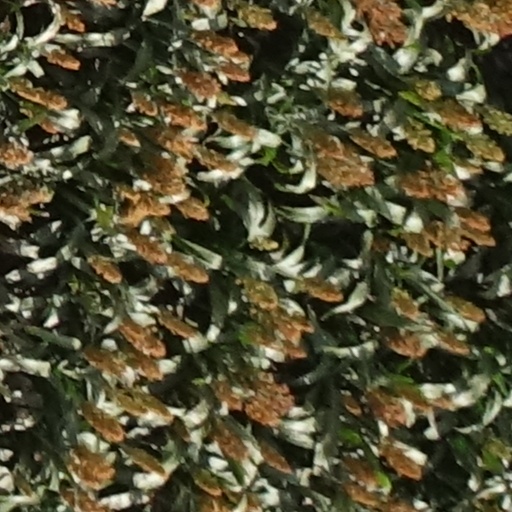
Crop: sorghum